St. Regis New York

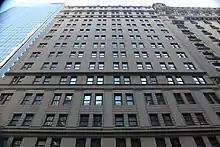
55th Street annex

At the beginning of the 21st century, the average guest was in their late 50s, and four-fifths of guests were American. The hotel's marketing director said in 2000 that, in part because of the hotel's butler service, 65 percent of guests were repeat visitors. In addition, the hotel employed 600 staff members, almost twice the 315 guests that stayed at the hotel on an average night. The Lespinasse restaurant at the St. Regis closed in 2003, and a large De Beers store opened in the hotel the next year. By 2005, there were plans to convert 59 rooms into up to 33 condominium apartments, which would be rented to guests seasonally and occupied by their owners at other times. St. Regis Hotels and Resorts started offering the full-ownership condominiums for $1.5 million to $7 million at the end of 2005, and it started selling memberships for the timeshare condominiums in February 2006. Additionally, to celebrate the hotel's centennial, Stephen Sills and James Huniford renovated all of the guestrooms, redecorating the units with new furniture. The hotel's 8th to 11th floors reopened as the St. Regis Residences in 2006. Alain Ducasse opened the Adour restaurant at the St. Regis in 2008, but the restaurant closed after four years.